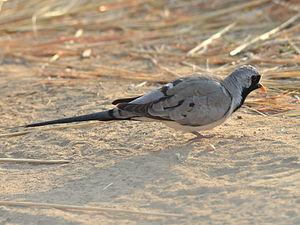
La Tourterelle masquée ou Colombe masque de fer, est une espèce d'oiseaux de la famille des Columbidae, l'unique représentante du genre Oena.